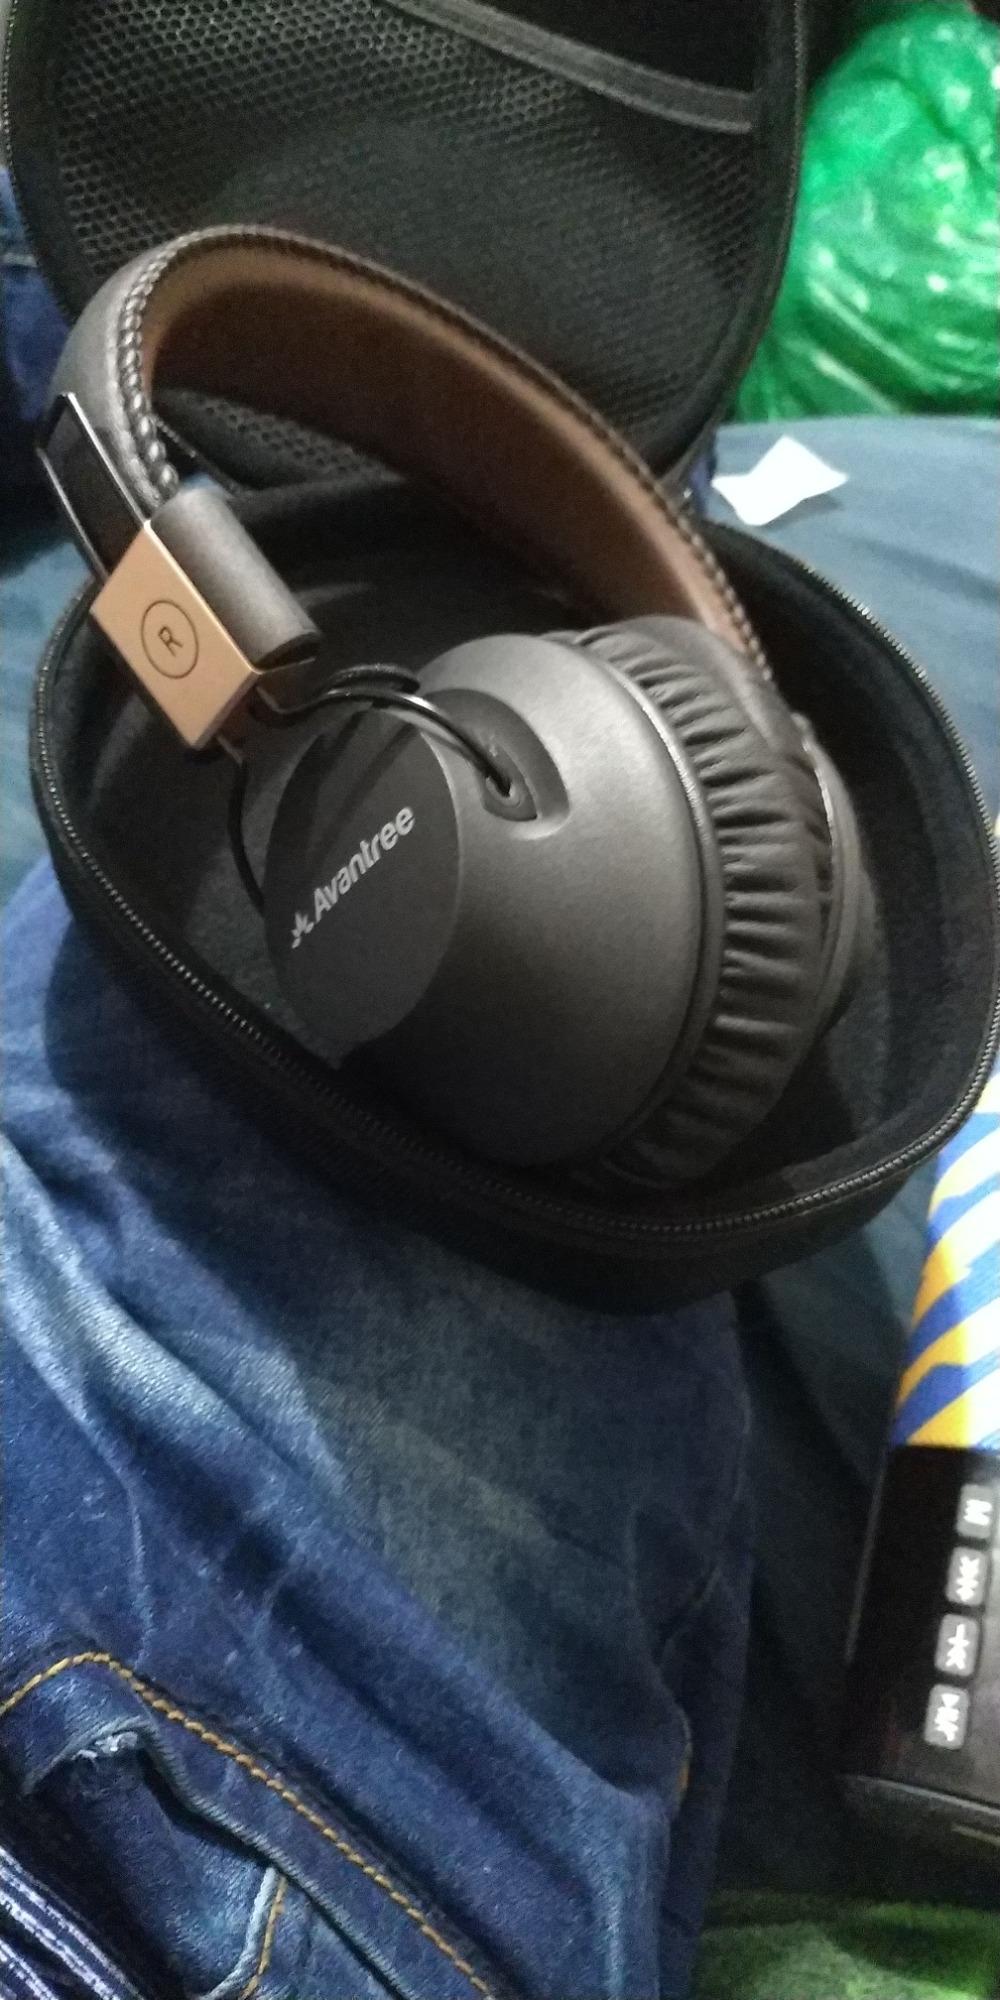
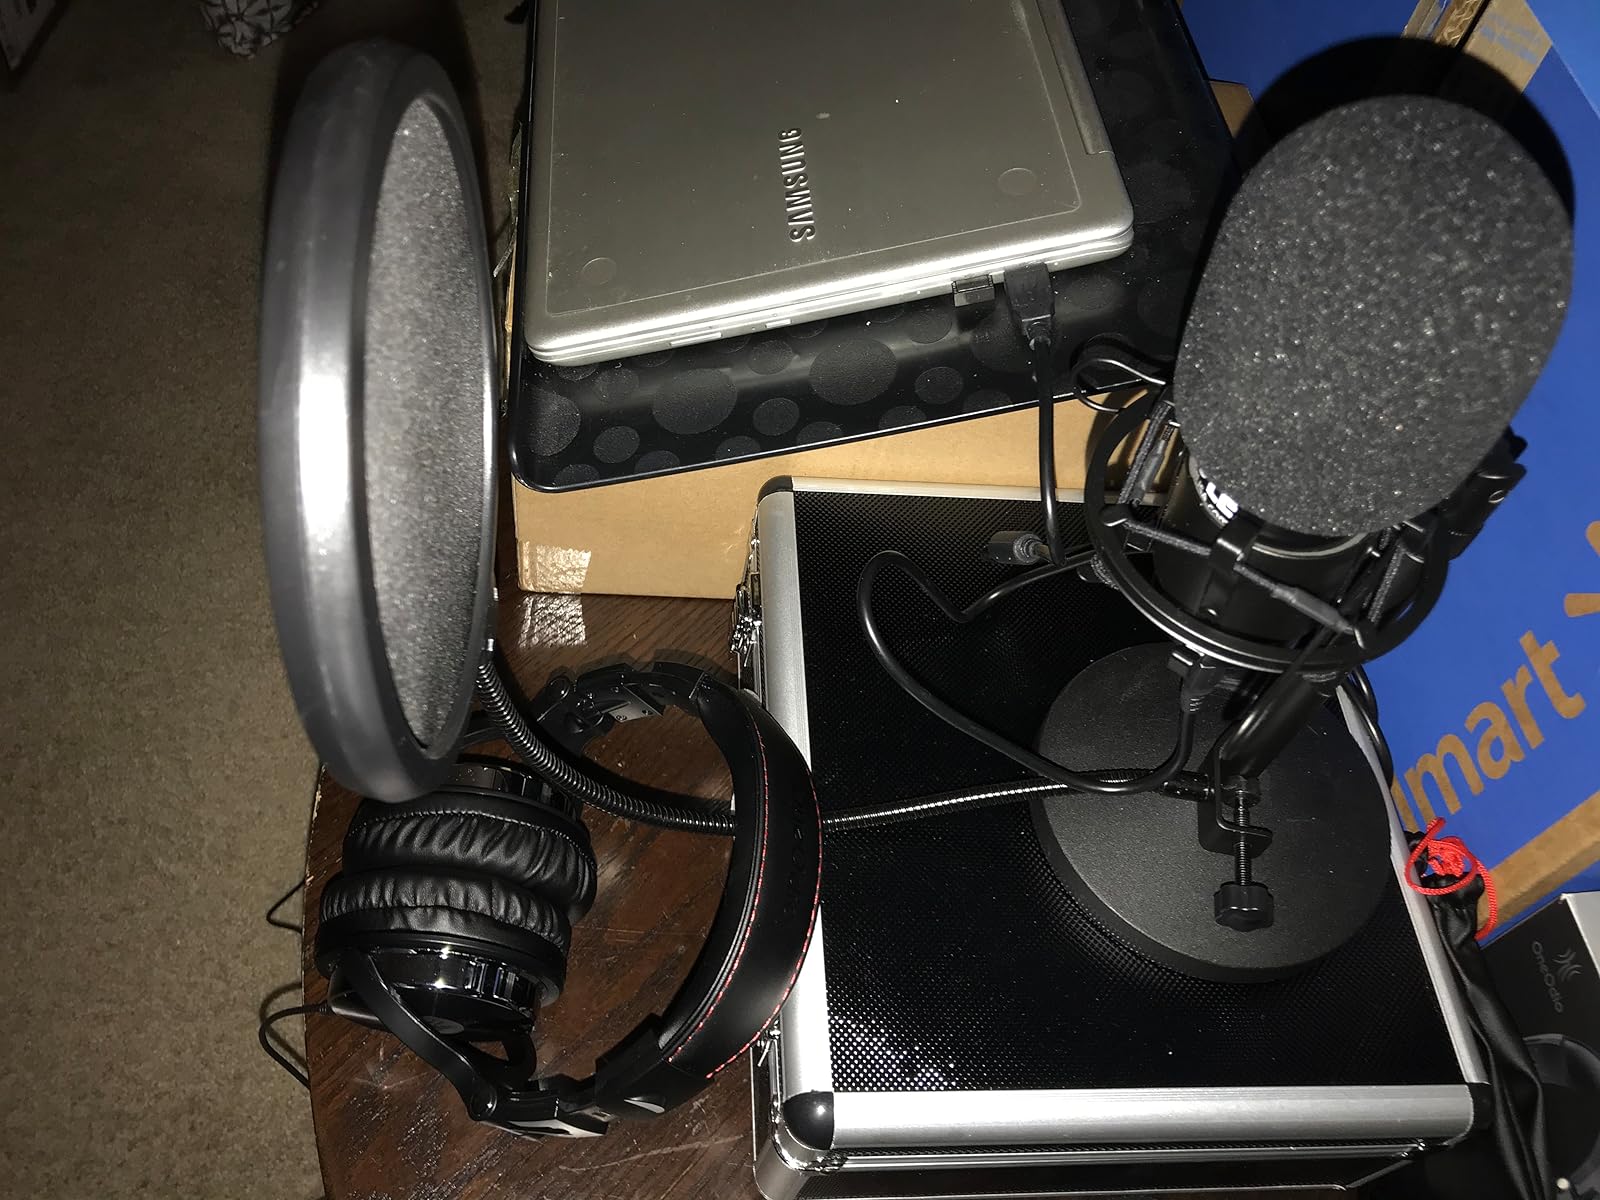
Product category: headphones
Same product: no